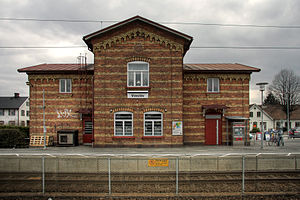
Vinslöv
Vinslövs station
Vinslöv er et byområde i Hässleholms kommune i Skåne Län med 3.984 indbyggere. I byen findes flere butikker og en jernbanestation.